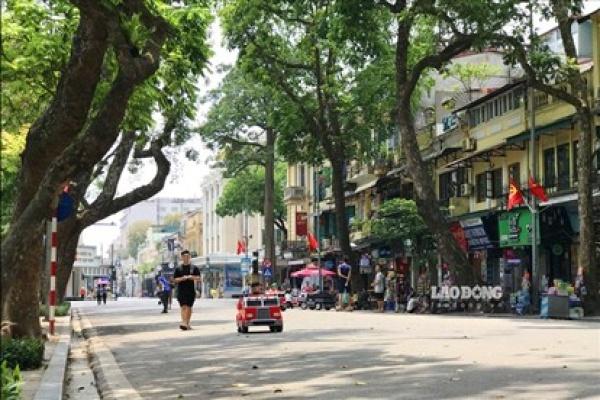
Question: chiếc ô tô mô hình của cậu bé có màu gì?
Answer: màu đỏ